Rihard Jakopič

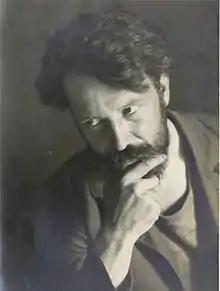
Photo of Rihard Jakopič by Avgust Berthold (before 1919)

Rihard Jakopič (12 April 1869 – 21 April 1943) was a Slovene painter. He was the leading Slovene Impressionist painter, patron of arts and theoretician. Together with Matej Sternen, Matija Jama and Ivan Grohar, he is considered the pioneer of Slovene Impressionist painting.